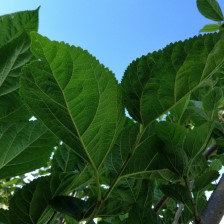
Variety: BlackAustralia